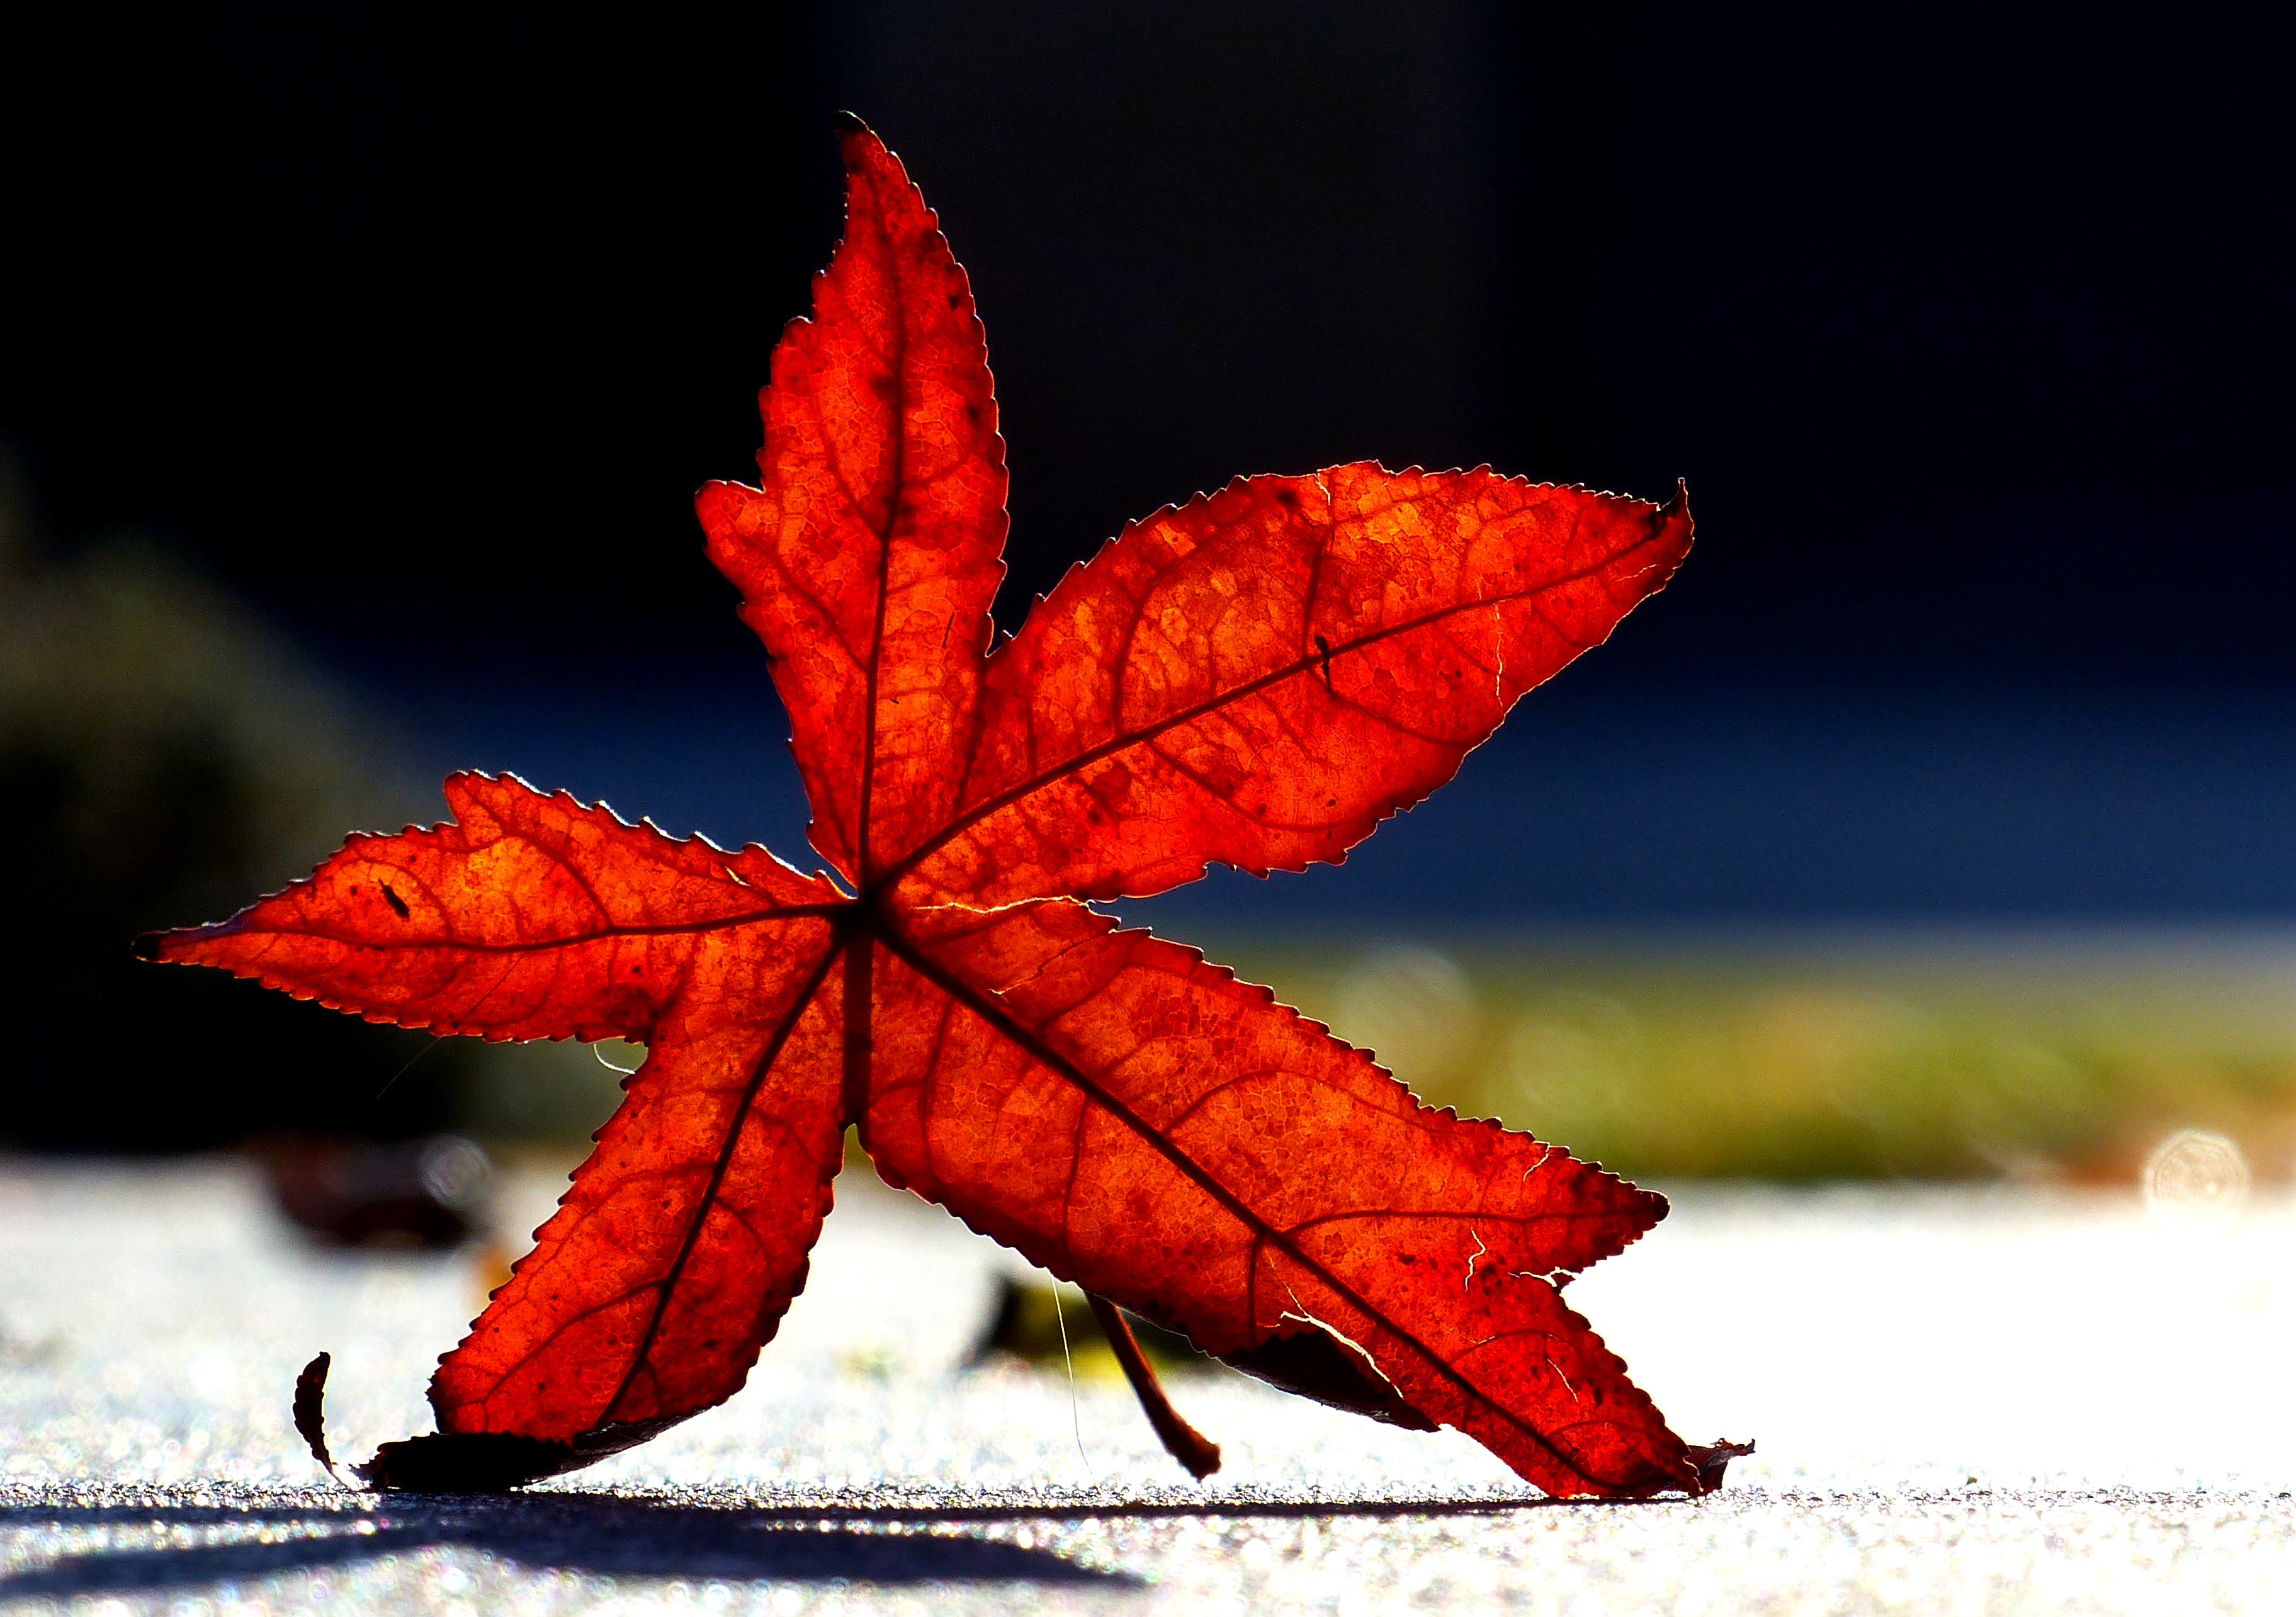
tree, branch, plant, leaf, flower, frost, red, autumn, season, maple tree, maple leaf, close up, lumixfz200, fallcolours, macro photography, flowering plant, plant stem, woody plant, land plant